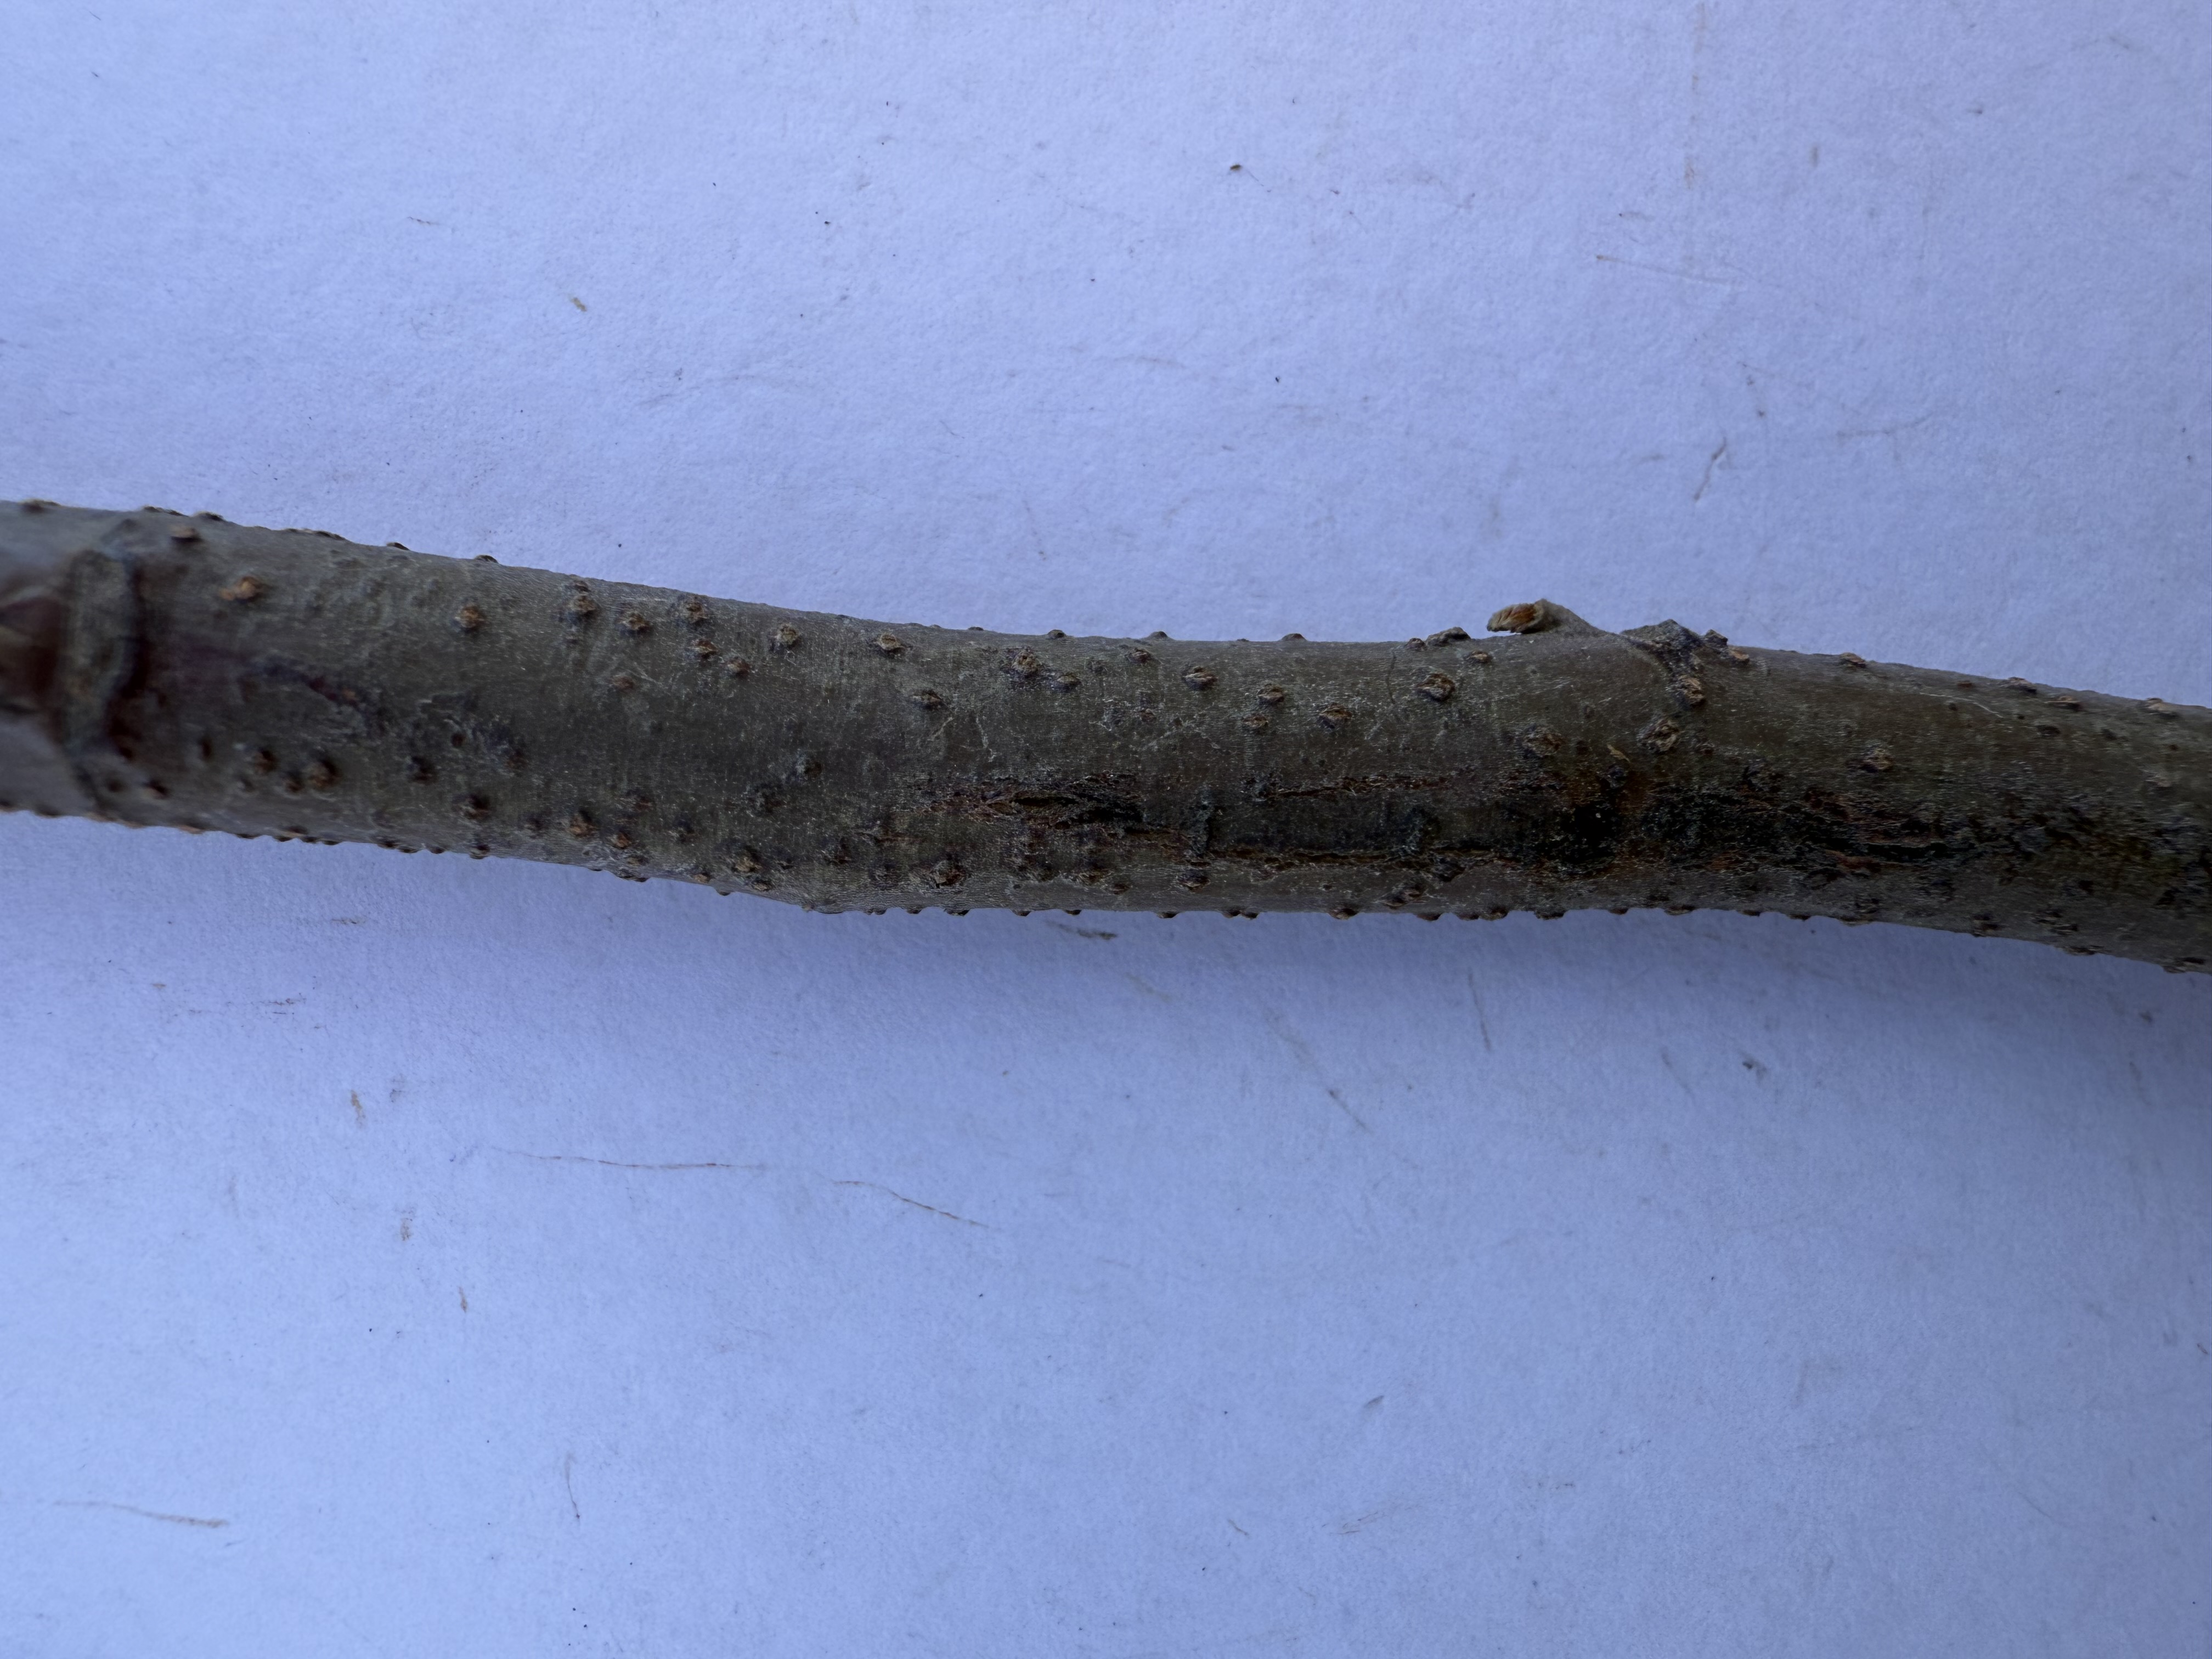
Variety: Carob